Thomas Drange

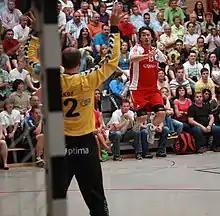
Drange in 2009

Thomas Hanasand Drange (born February 22, 1986) is a former Norwegian handball player. During his career he played for Viking Stavanger HK and Fyllingen in Norway, FCK Håndbold in Denmark, Dunkerque HBGL in France and Toledo BM in Spain.